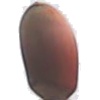
Label: hazelnut